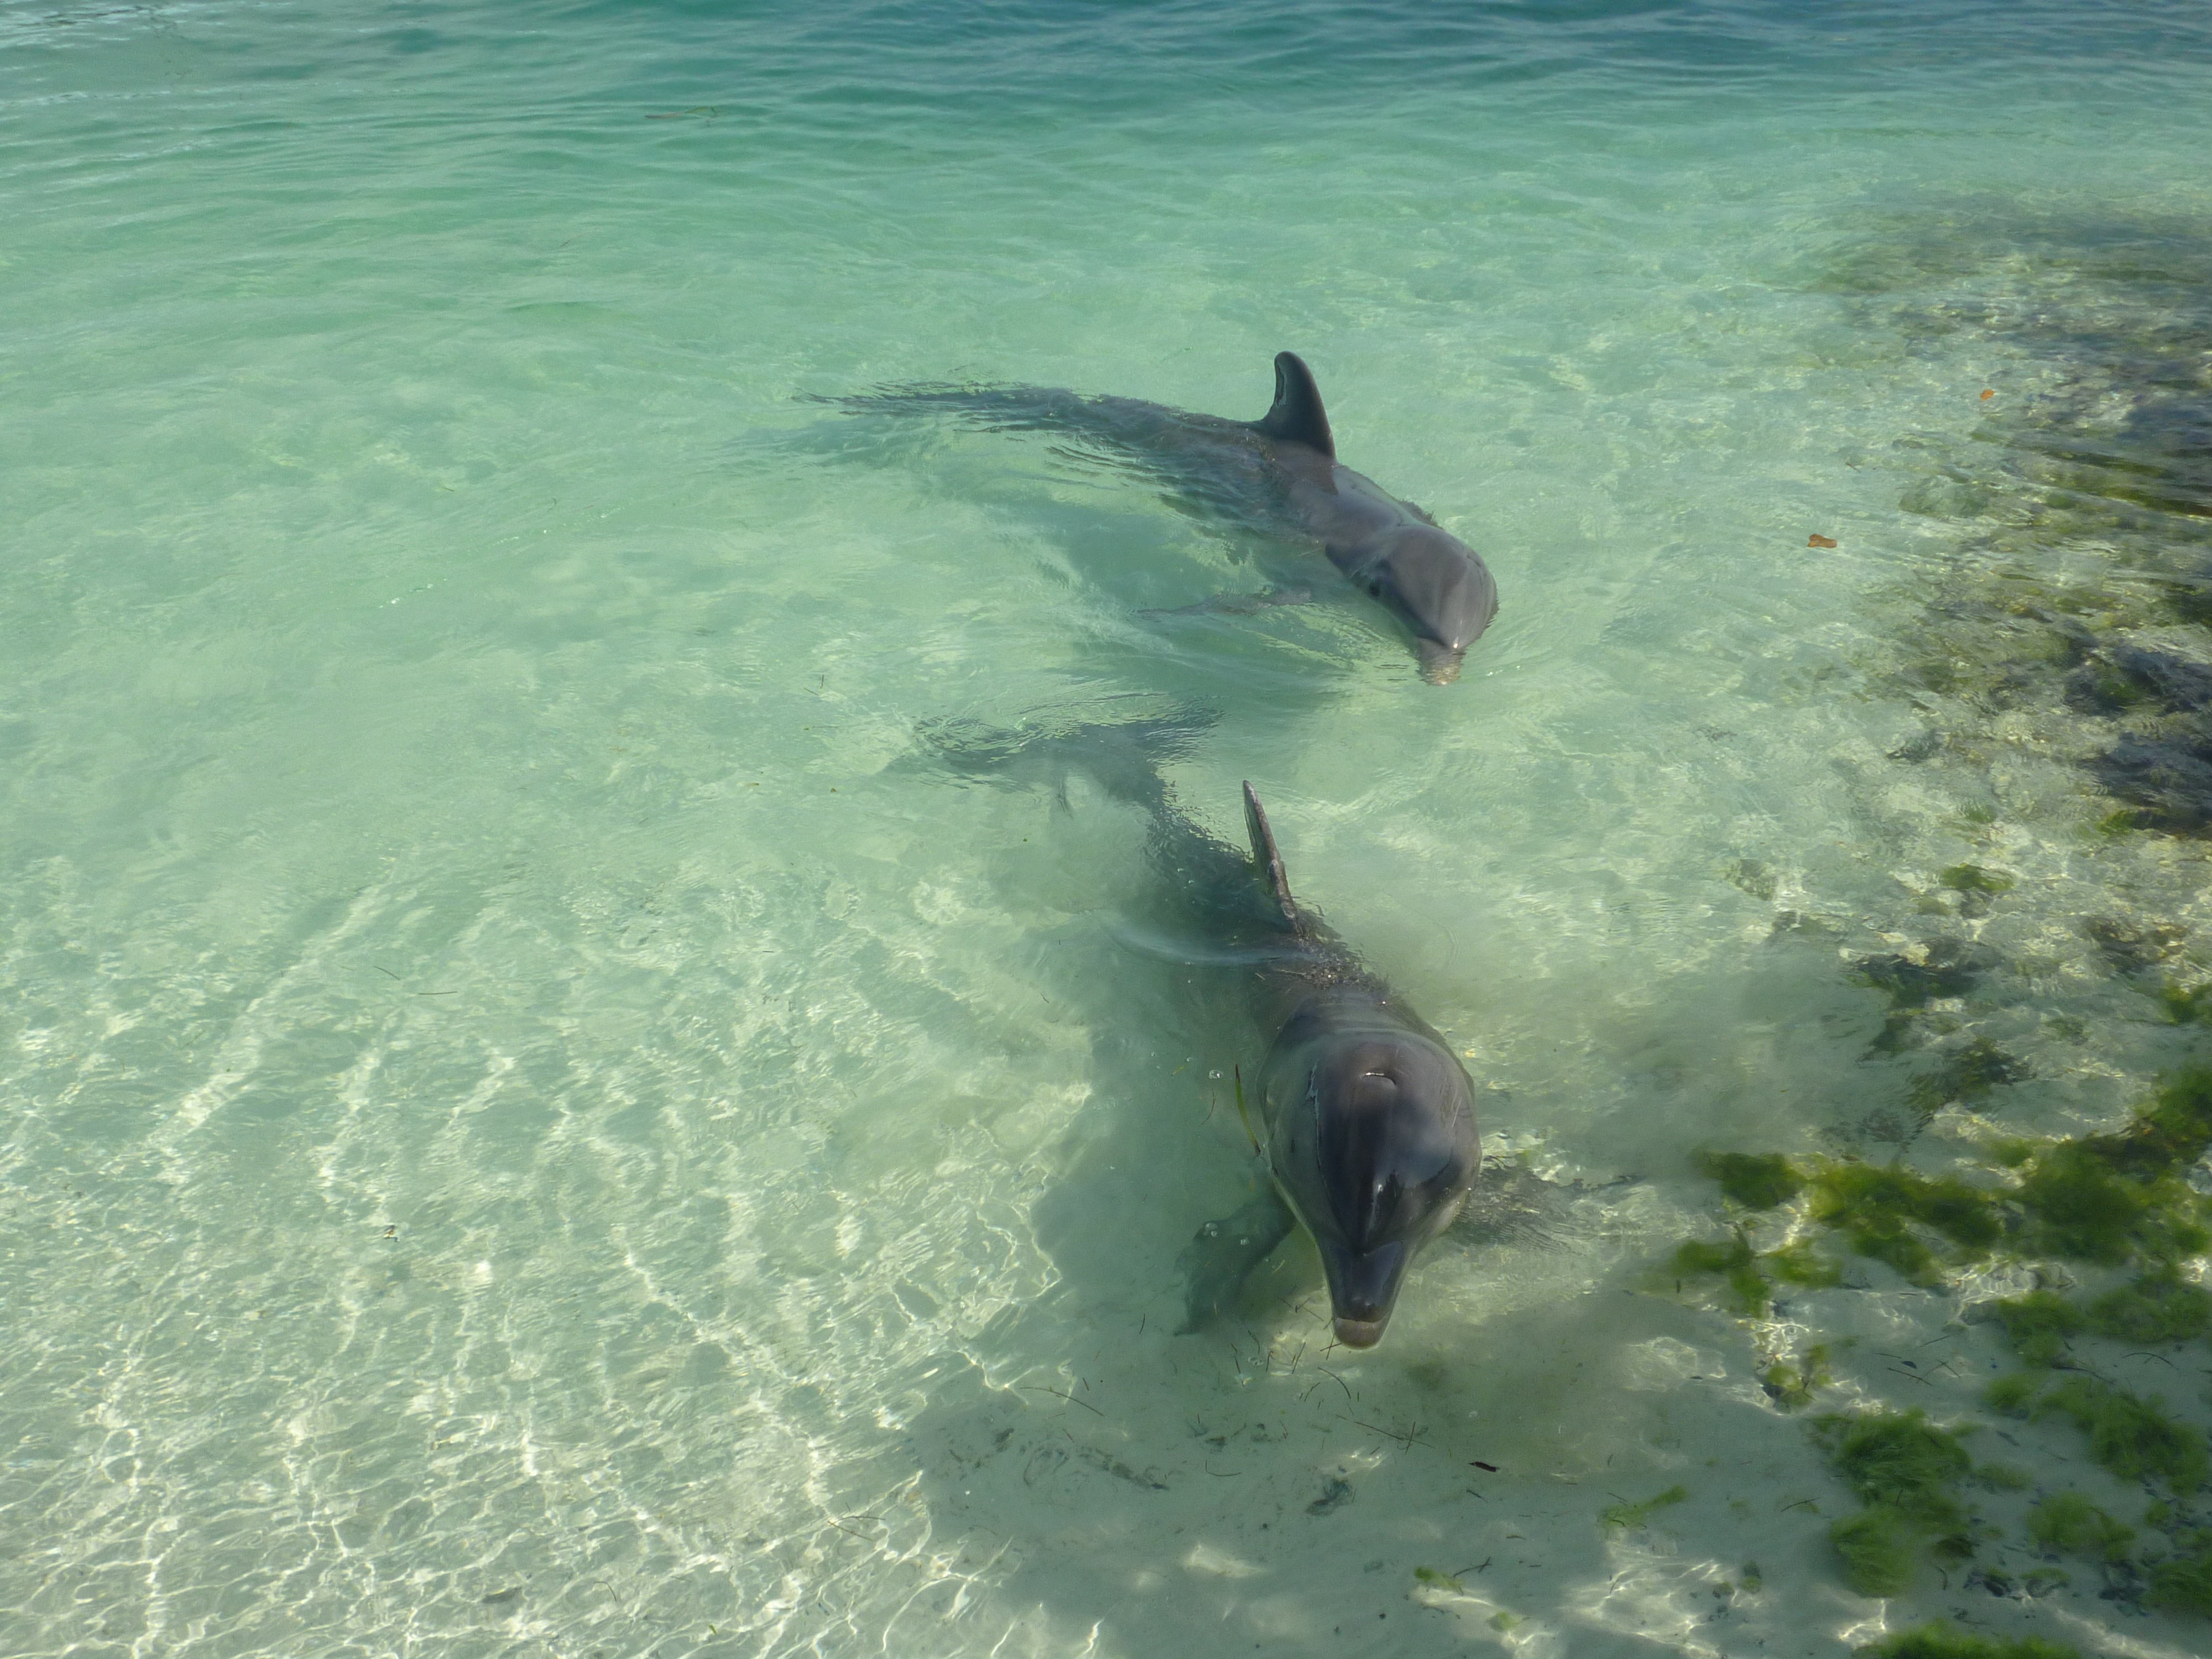
sea, ocean, underwater, biology, couple, blue, fish, shark, cuba, dolphin, dolphins, marine mammal, marine biology